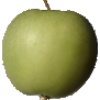
Label: apple_granny_smith